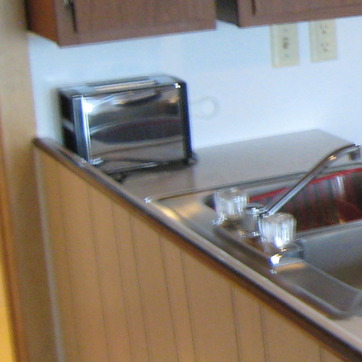
Material: other